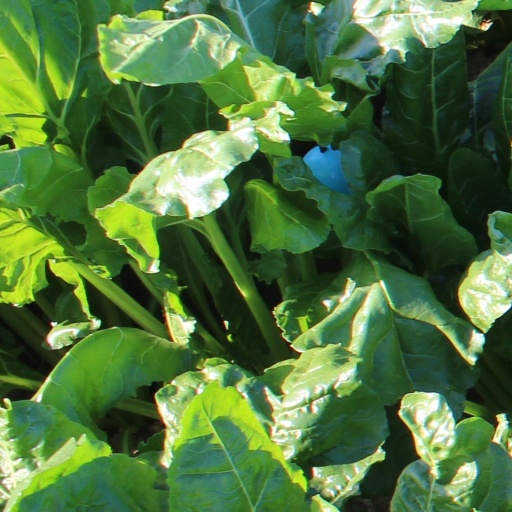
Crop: sugar beet